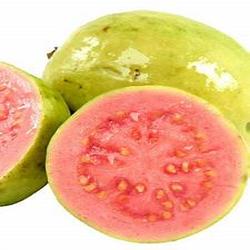
Label: Guava